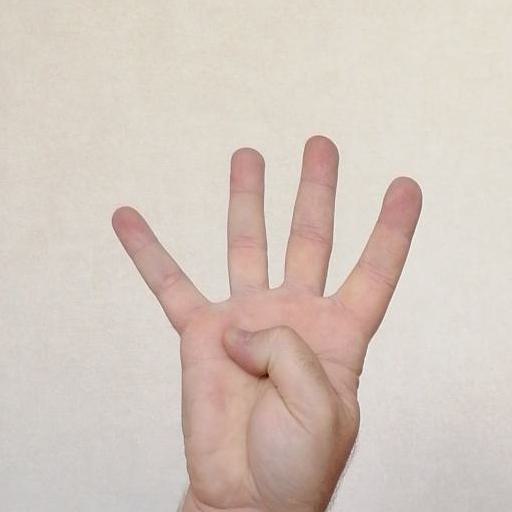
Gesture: four